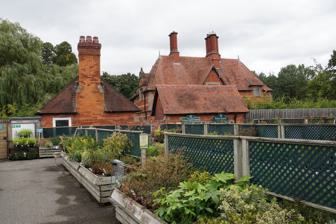
Building: Belgrave Lodge
Country: United Kingdom
Year built: 1889
Grade  II listed house, Belgrave Avenue, Cheshire, England Belgrave Lodge Belgrave Lodge behind buildings of Grosvenor Garden Centre Location Belgrave Avenue, Eaton Hall , Cheshire , England Coordinates 53°08′37″N 2°55′06″W / 53.1437°N 2.9183°W / 53.1437; -2.9183 OS grid reference SJ 3867 6112 Built 1889 Built for 1st Duke of Westminster Architect John Douglas Listed Building – Grade II Designated 2 November 1983 Reference no. 1129922 Location in Cheshire Belgrave Lodge is a house at the west end of Belgrave Avenue, the road connecting the B5445 road between Chester and Wrexham , and Eaton Hall , Cheshire , England.  It is recorded in the National Heritage List for England as a designated Grade II listed building . History The lodge was built in 1889 to a design by the Chester architects Douglas and Fordham for the 1st Duke of Westminster .  The ground floor has since been converted into a restaurant. Architecture The house is built in brick with stone bands and dressings on a stone plinth .  The hipped roof has red tiles with lead finials .  As a whole the house has 1½ storeys and is in two bays .  It has three chimneys with red-brick barley-sugar flues and stone plinths and caps.  The window openings are mullioned , and contain casement windows .  There are two single-storey buildings at the rear, one with a gabled roof, the other with a hipped roof. See also Cheshire portal Listed buildings in Eaton, Cheshire West and Chester List of houses and associated buildings by John Douglas References